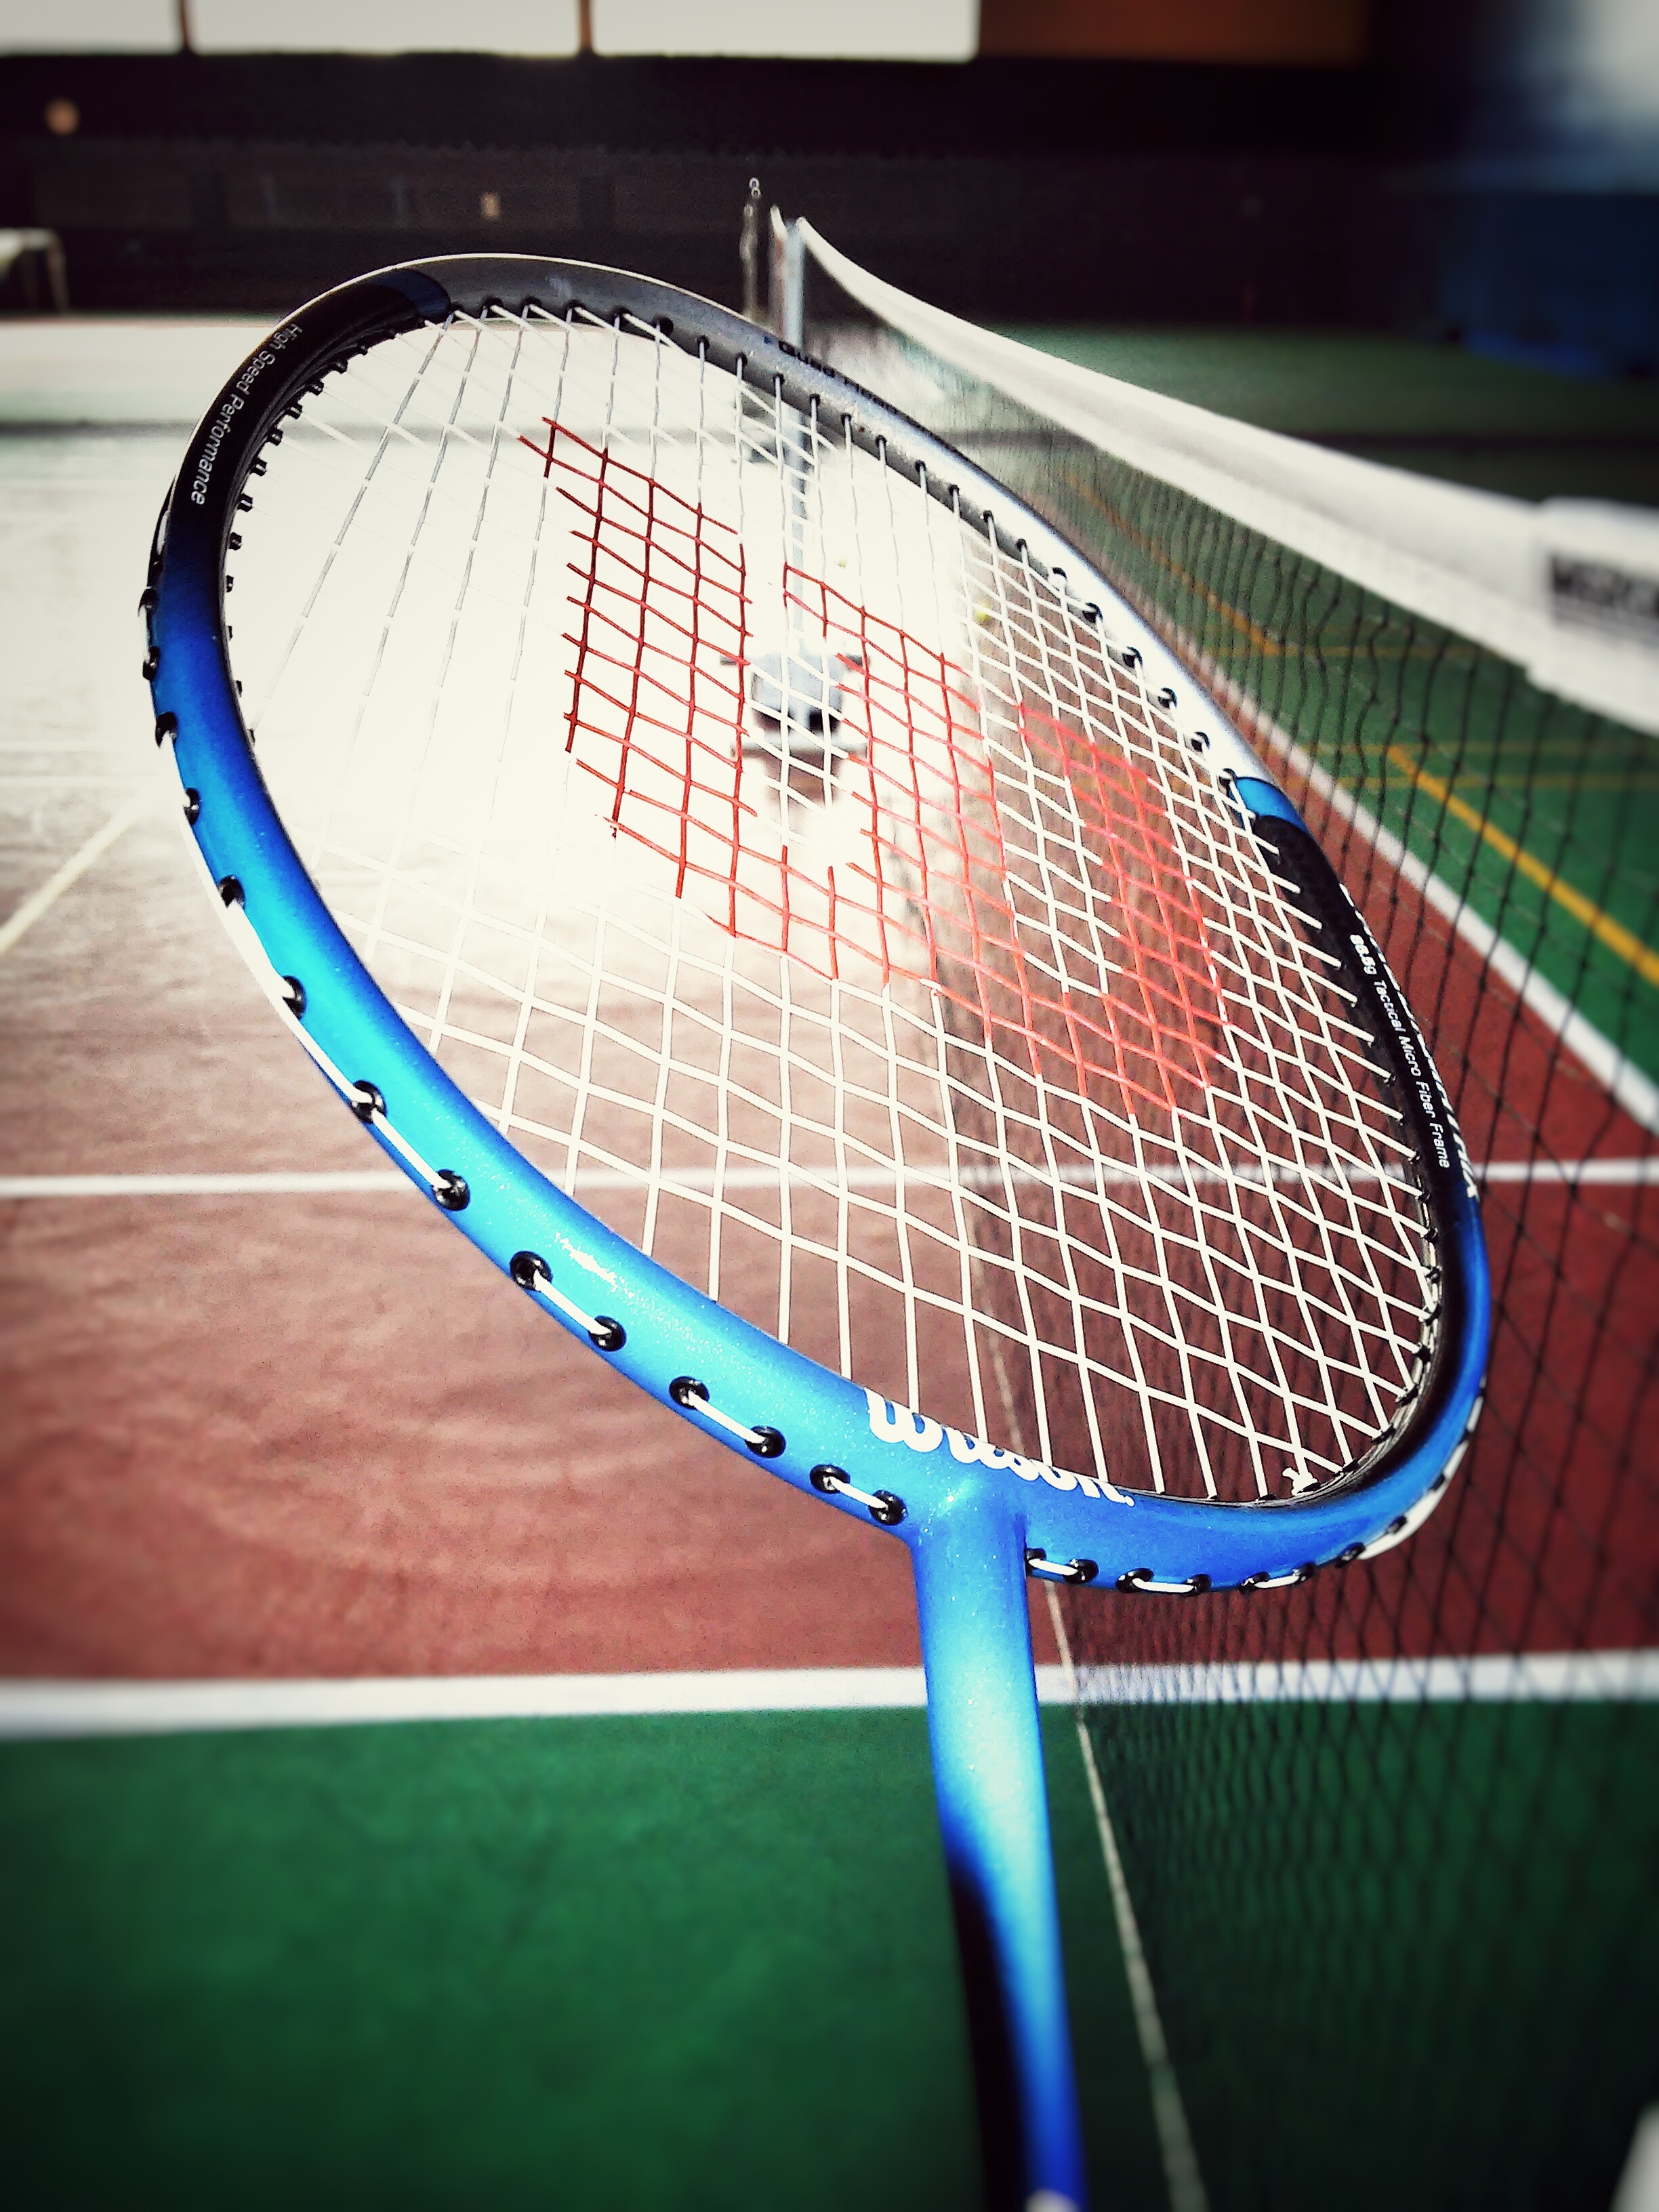
sport, rocket, sports equipment, tennis, sports, net, ball, strings, entertainment, badminton, the court, sport venue, racquet sport, rackets, tennis racket accessory